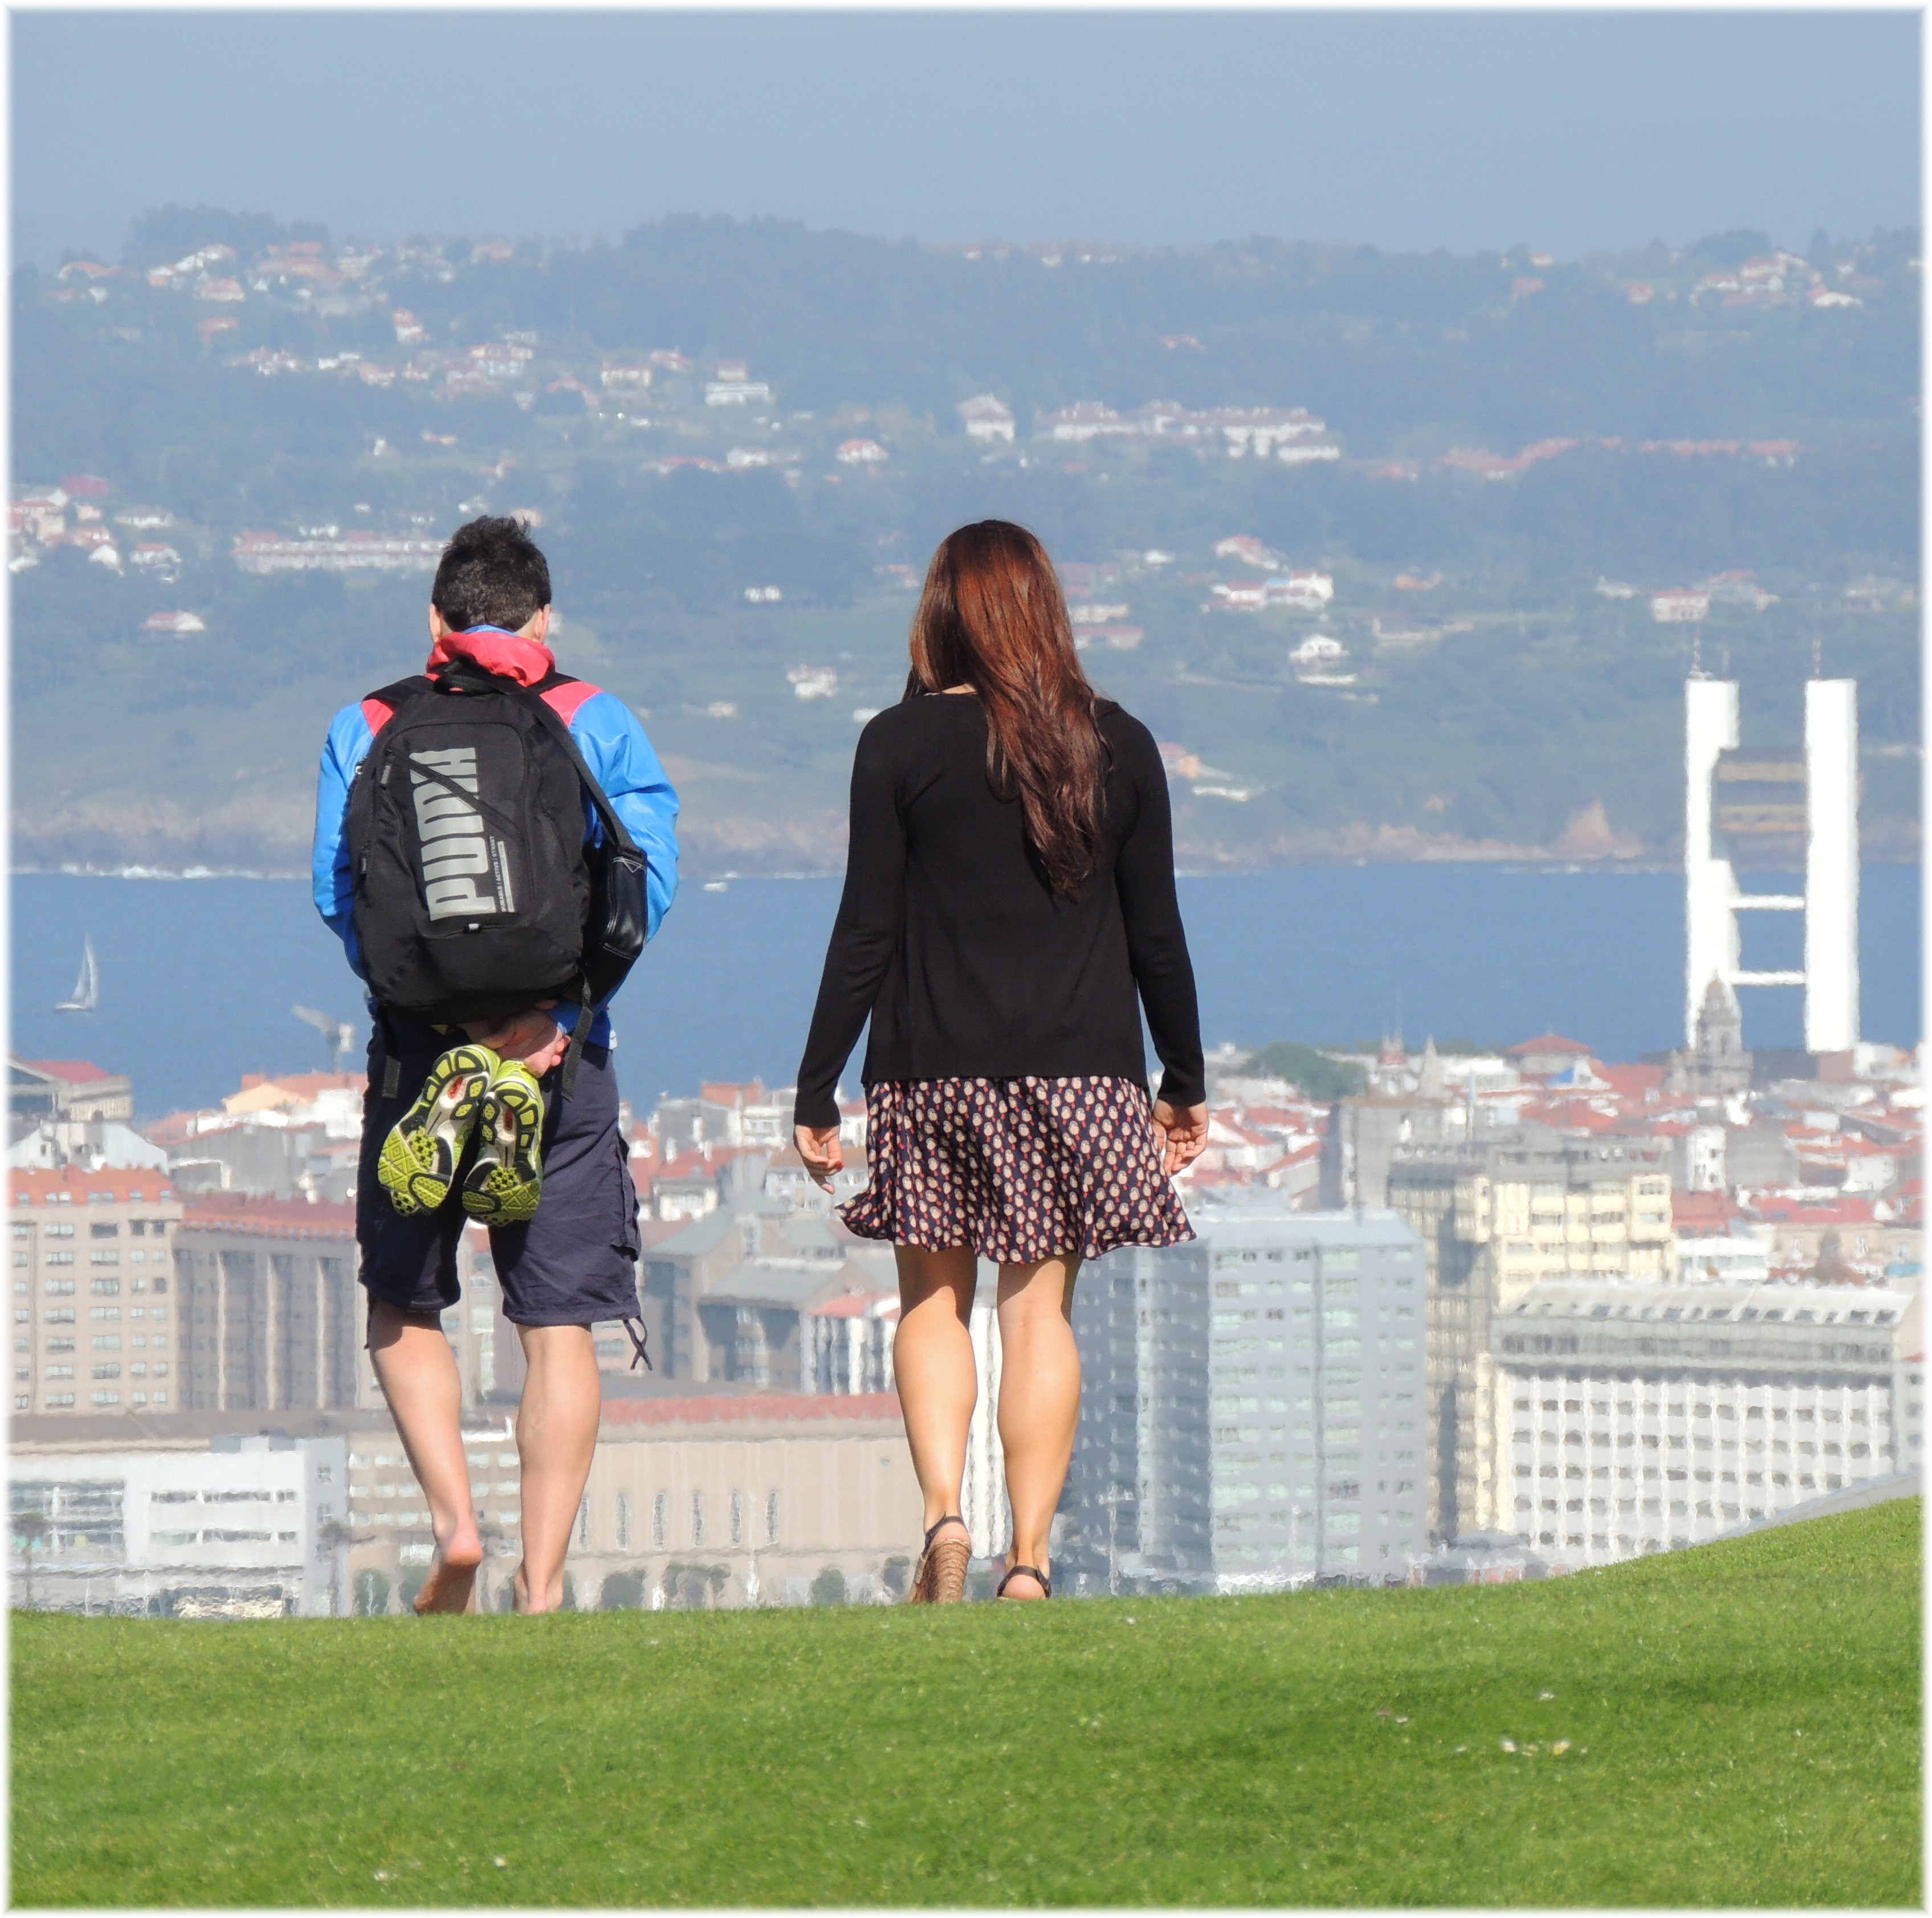
running, leisure, sports, endurance, physical exercise, human action, endurance sports